Charles Miossec

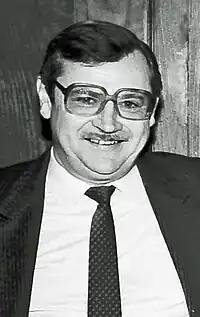
Miossec in 1984

Miossec was born on 25 December 1938 in Lanhouarneau. The family moved to Paris, as his father was a member of the Republican Guard. Miossec finished business school, and began work for Rhône-Poulenc. By 1963, he returned to Finistère and worked for the Guével winery in Pleyber-Christ. He served on the Loc-Eguiner-Saint-Thégonnec municipal council. Miossec won his first election to the National Assembly in 1978, succeeding Yves Michel, who was himself completing the term of Antoine Caill, who had died in office. Throughout his tenure as a deputy, Miossec represented Finistère's 5th constituency and was affiliated with Rally for the Republic. Miossec faced opposition only in 1997, his final reelection campaign, defeating mayor of Landerneau .